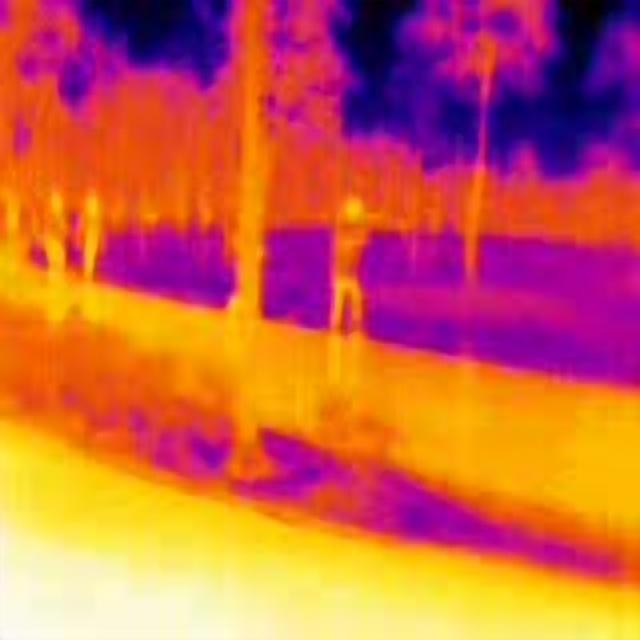
Detected objects:
label: person
label: person
label: person